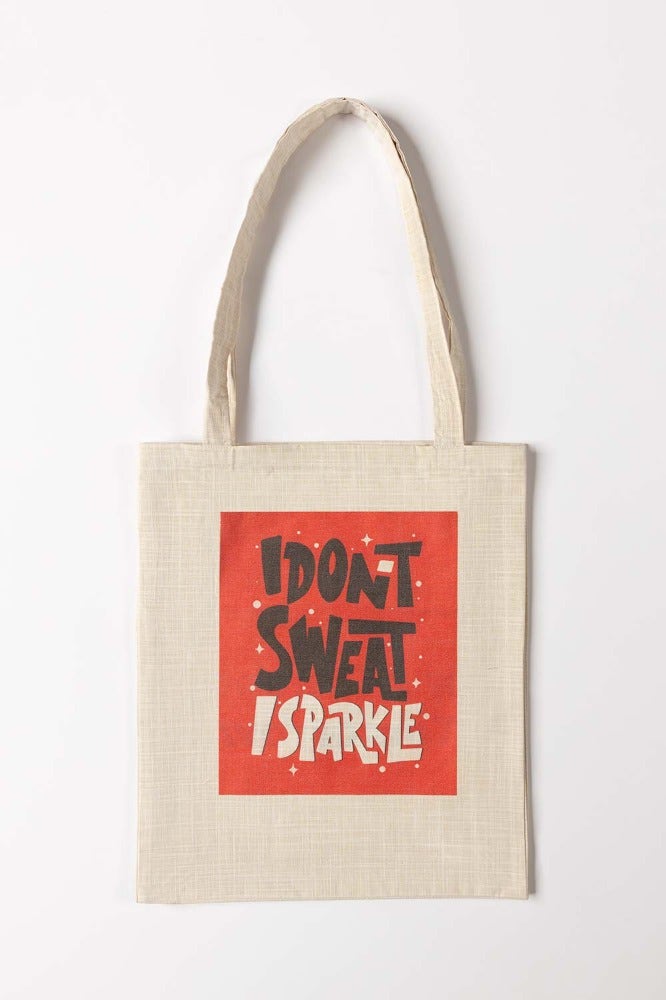
red don't sweat i sparkle tote